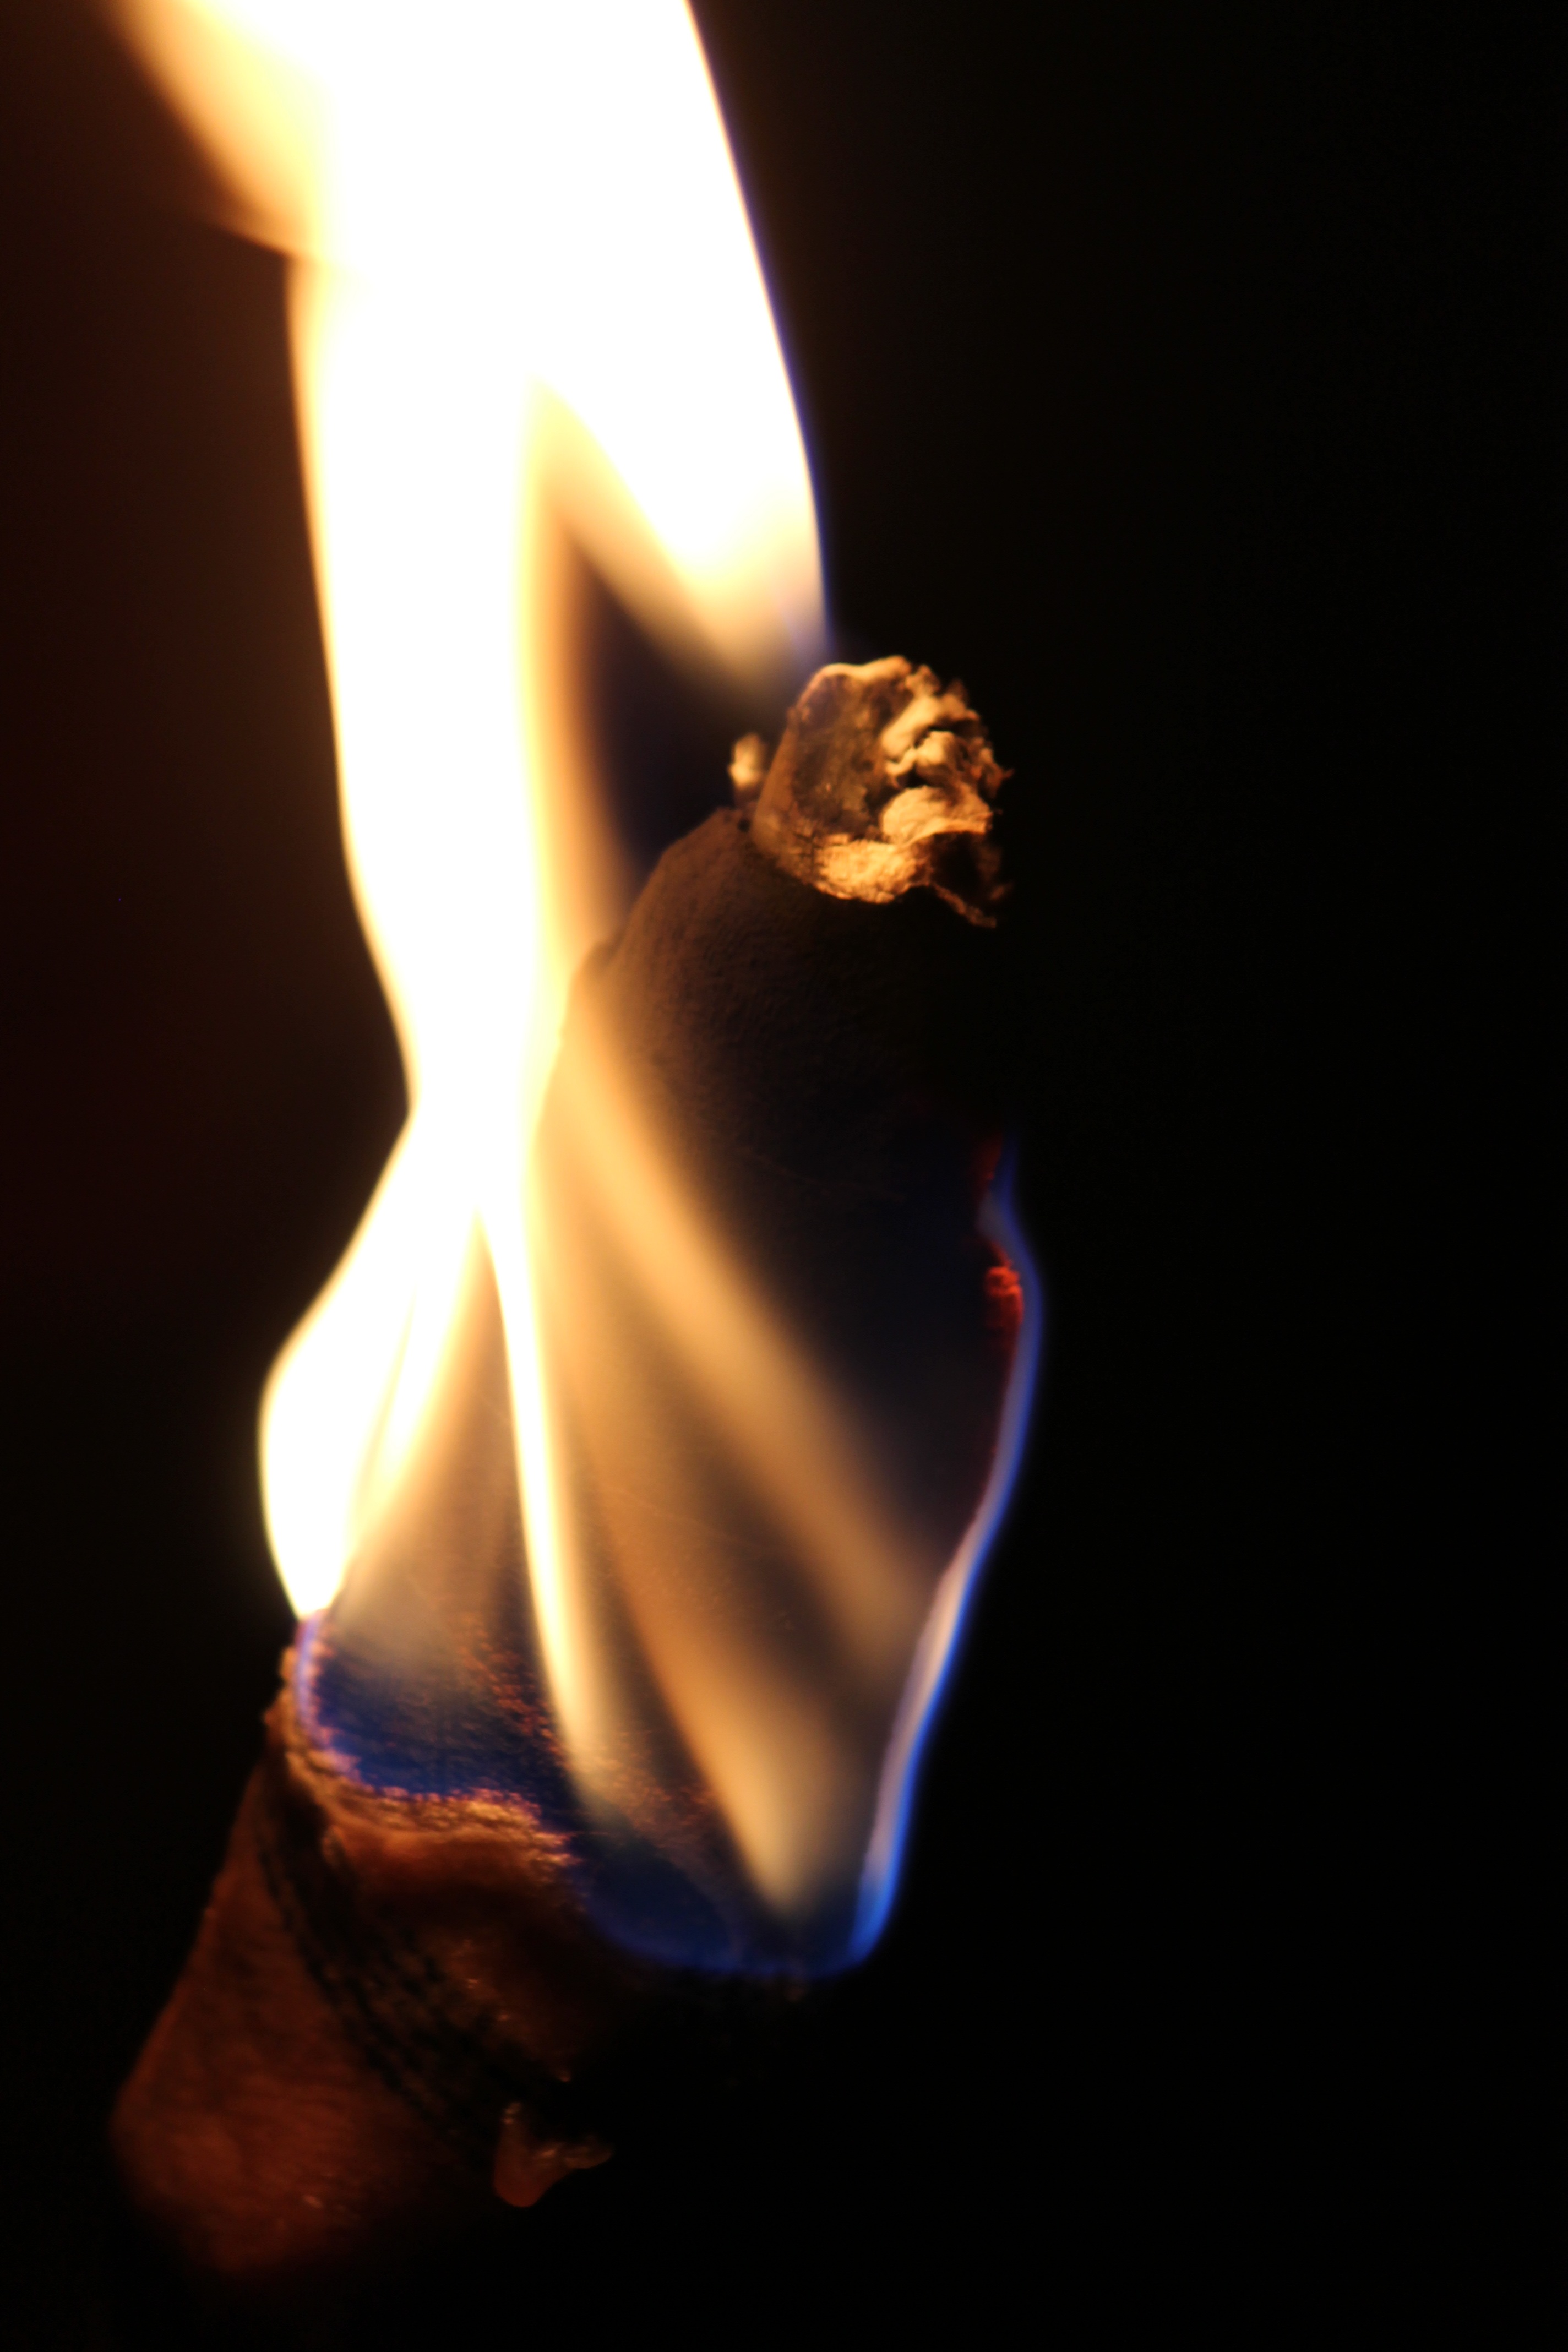
hand, light, night, dark, flame, fire, glow, darkness, black, yellow, burn, torch, hot, hell, firelight, poi, flickering